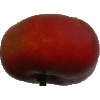
Label: Nectarine Flat 1